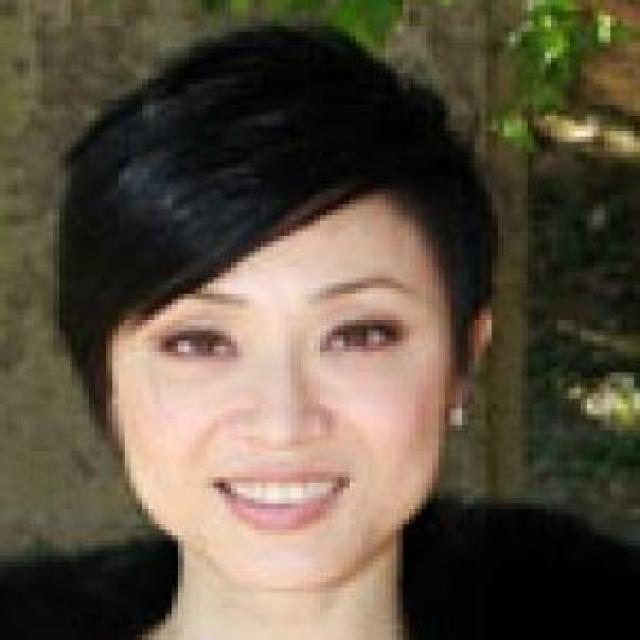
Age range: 21-44